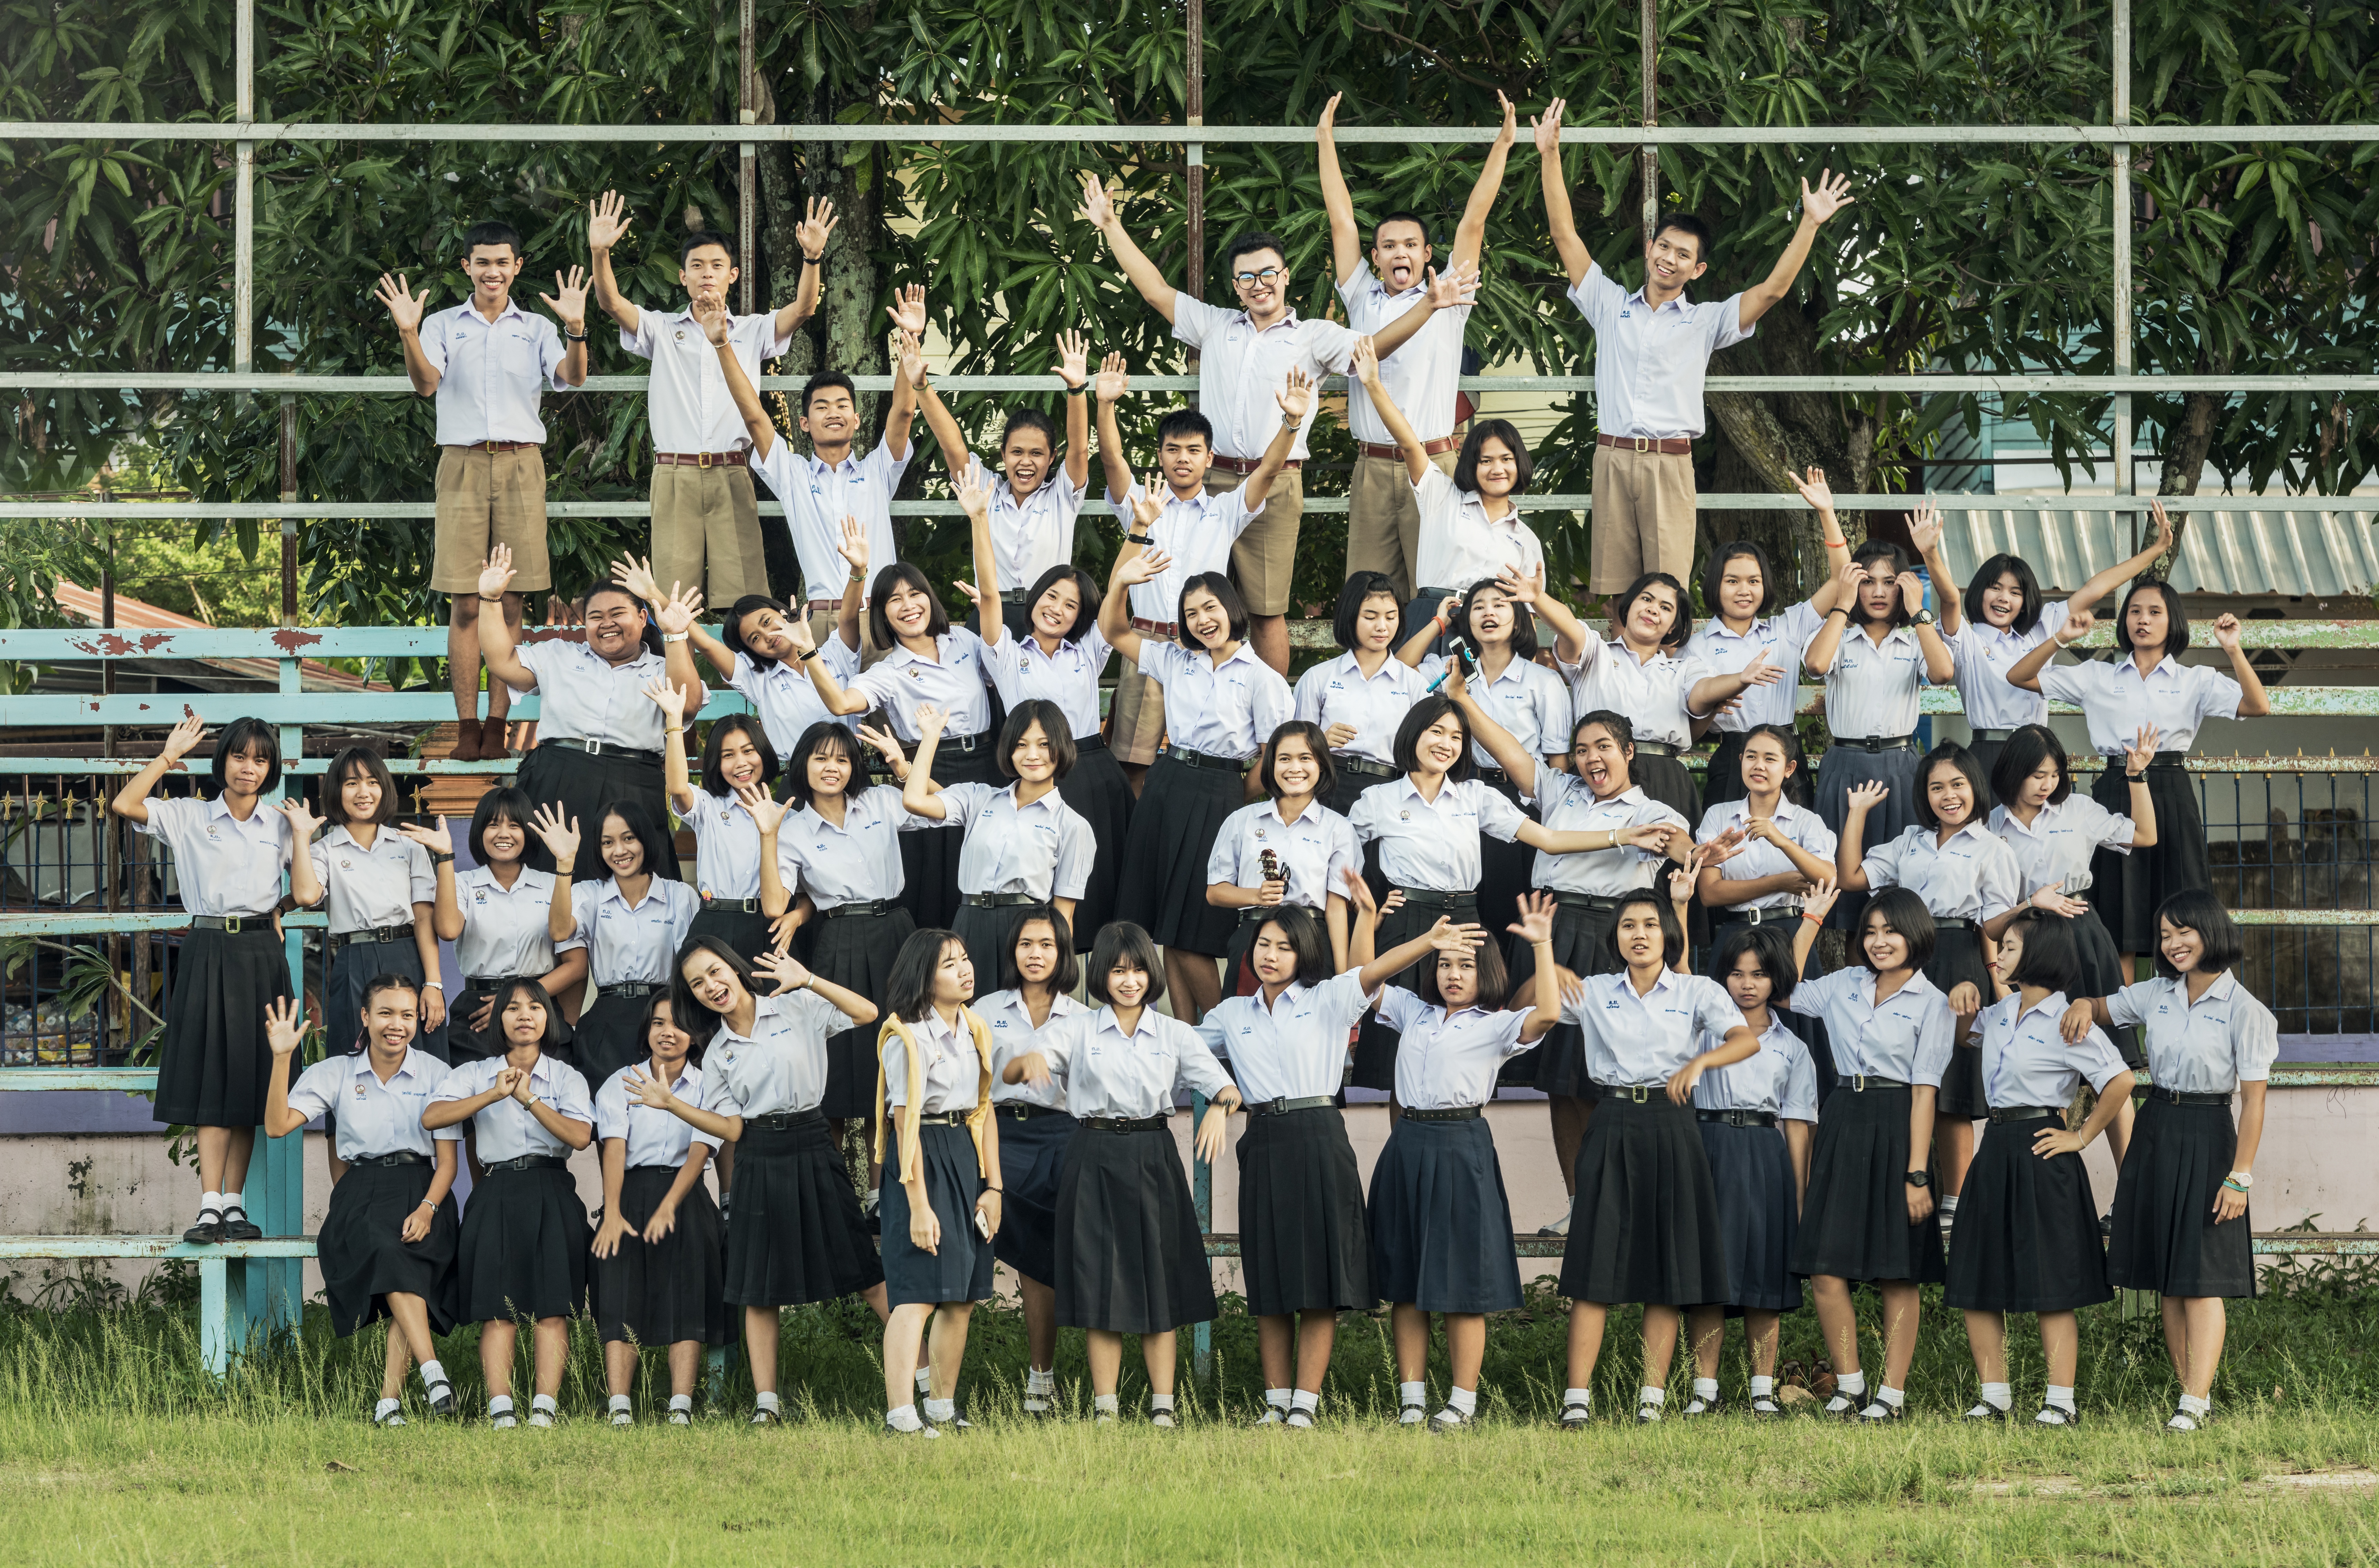
outdoor, people, girl, white, view, summer, young, cheering, park, asia, musician, friendship, together, smile, friend, thailand, life, education, the country, the world, ethnology, family, kids, team, students, happy, sports, holidays, boys, diversity, school, relief, enjoy, teens, volunteer, dear, first aid, developing, the group, clever, pathetic, social group, musical ensemble, as children, of poverty, the elementary school, study of, the activity